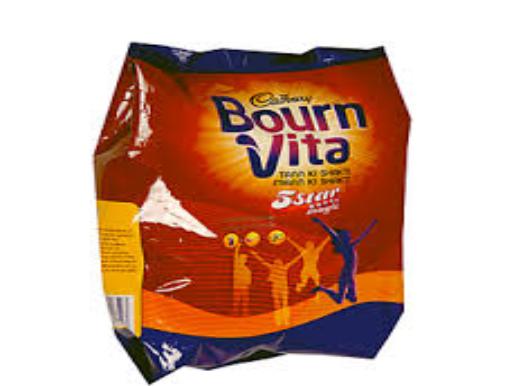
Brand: Bournvita
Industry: Food